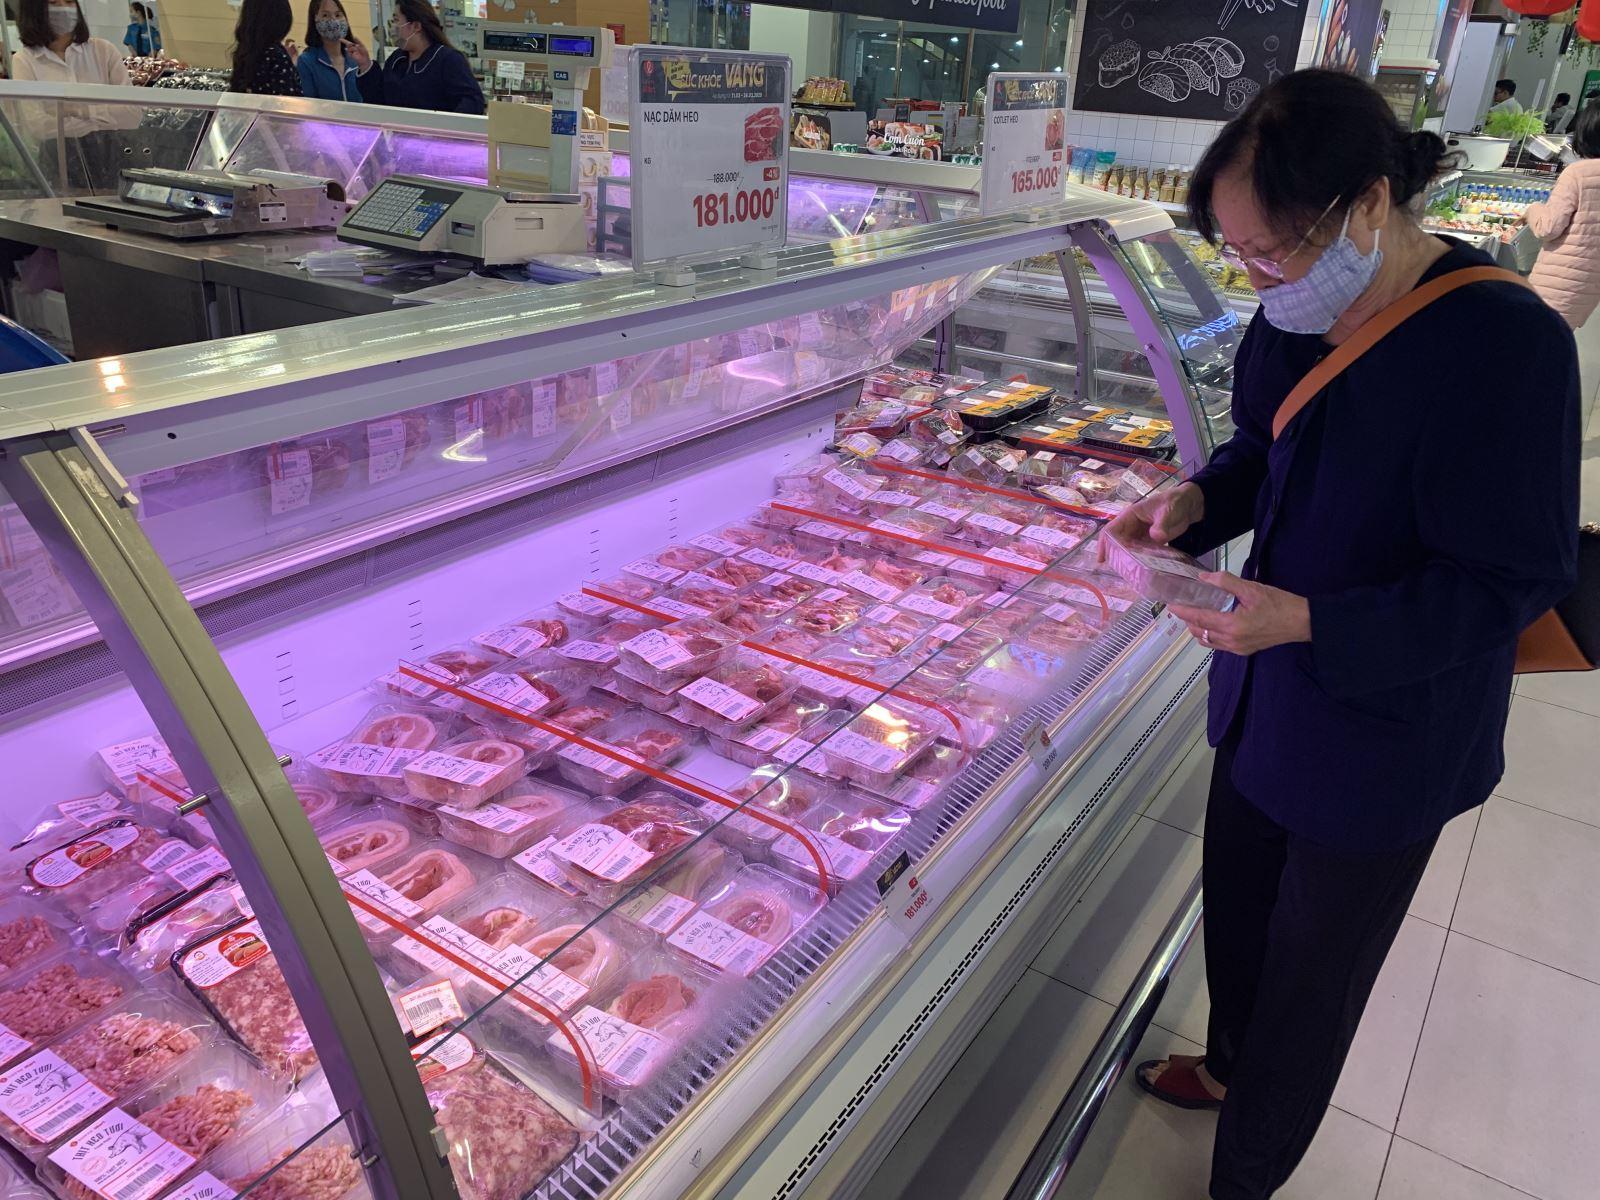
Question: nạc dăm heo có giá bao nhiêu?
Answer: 181 000 đồng